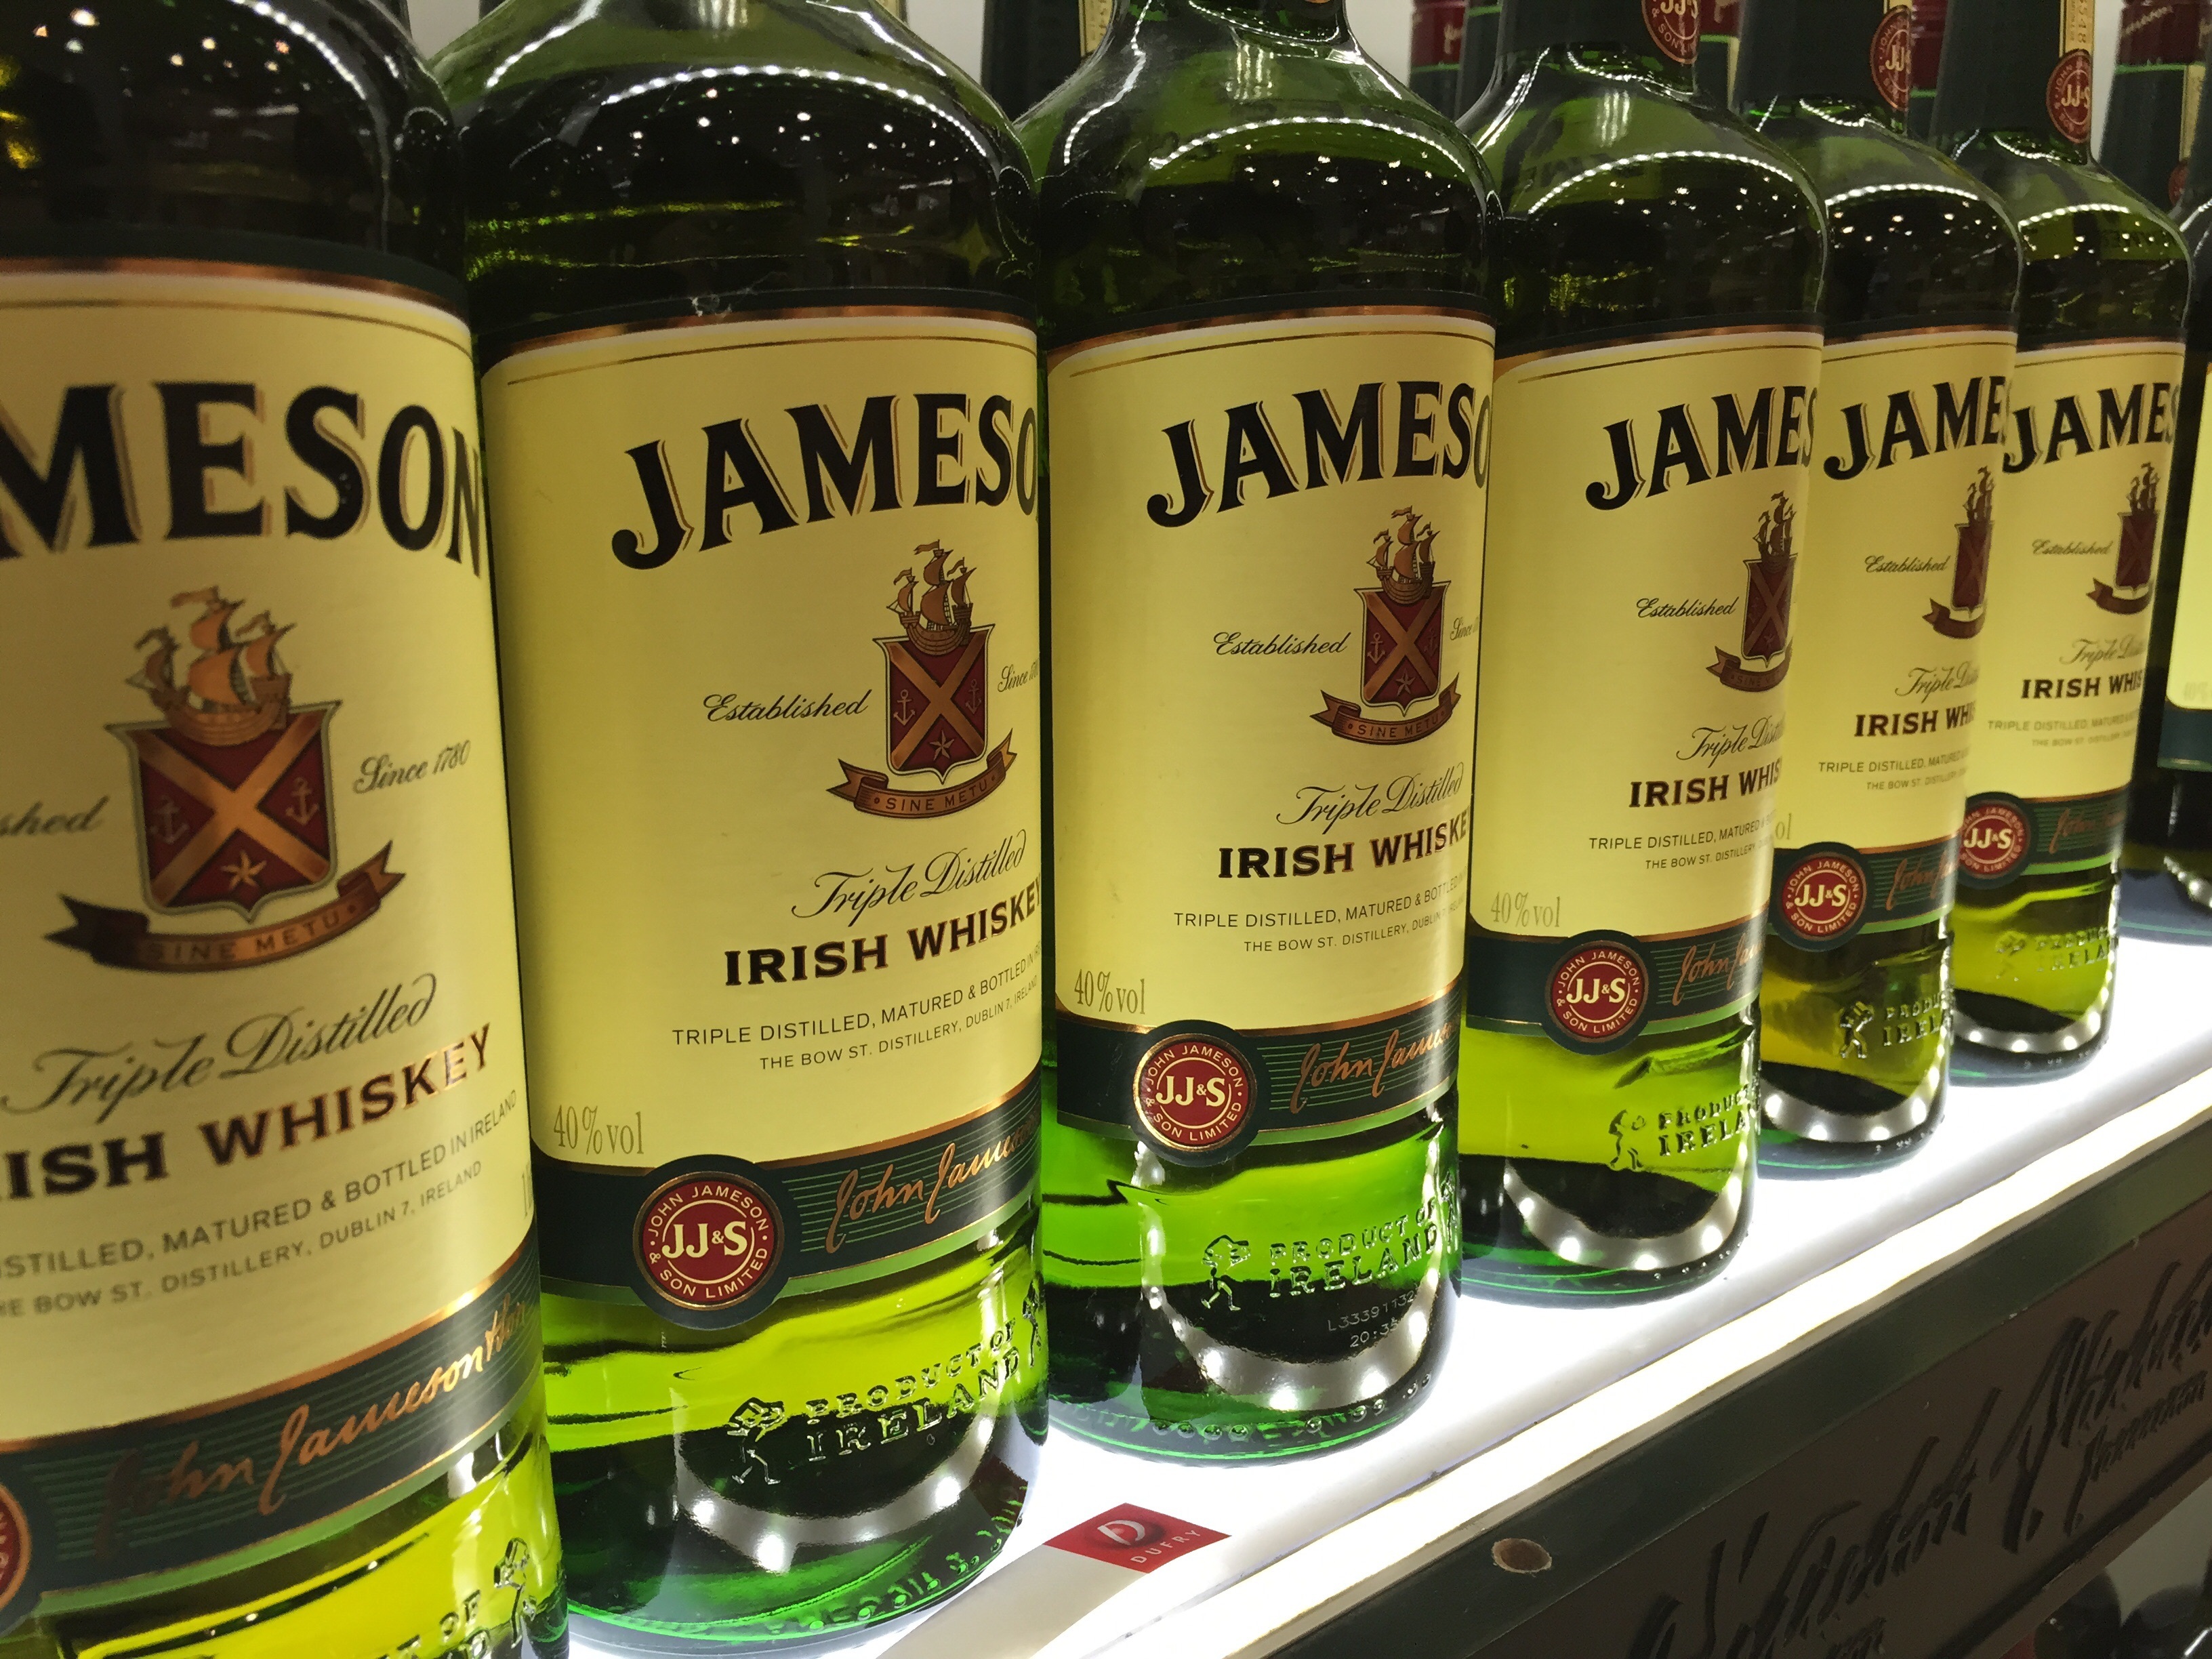
liquid, wine, restaurant, bar, celebration, green, beverage, drink, bottle, beer, alcohol, cocktail, liquor, label, whiskey, alcoholic, whisky, liqueur, pub, jameson, brandy, alcoholic beverage, sense, distilled beverage